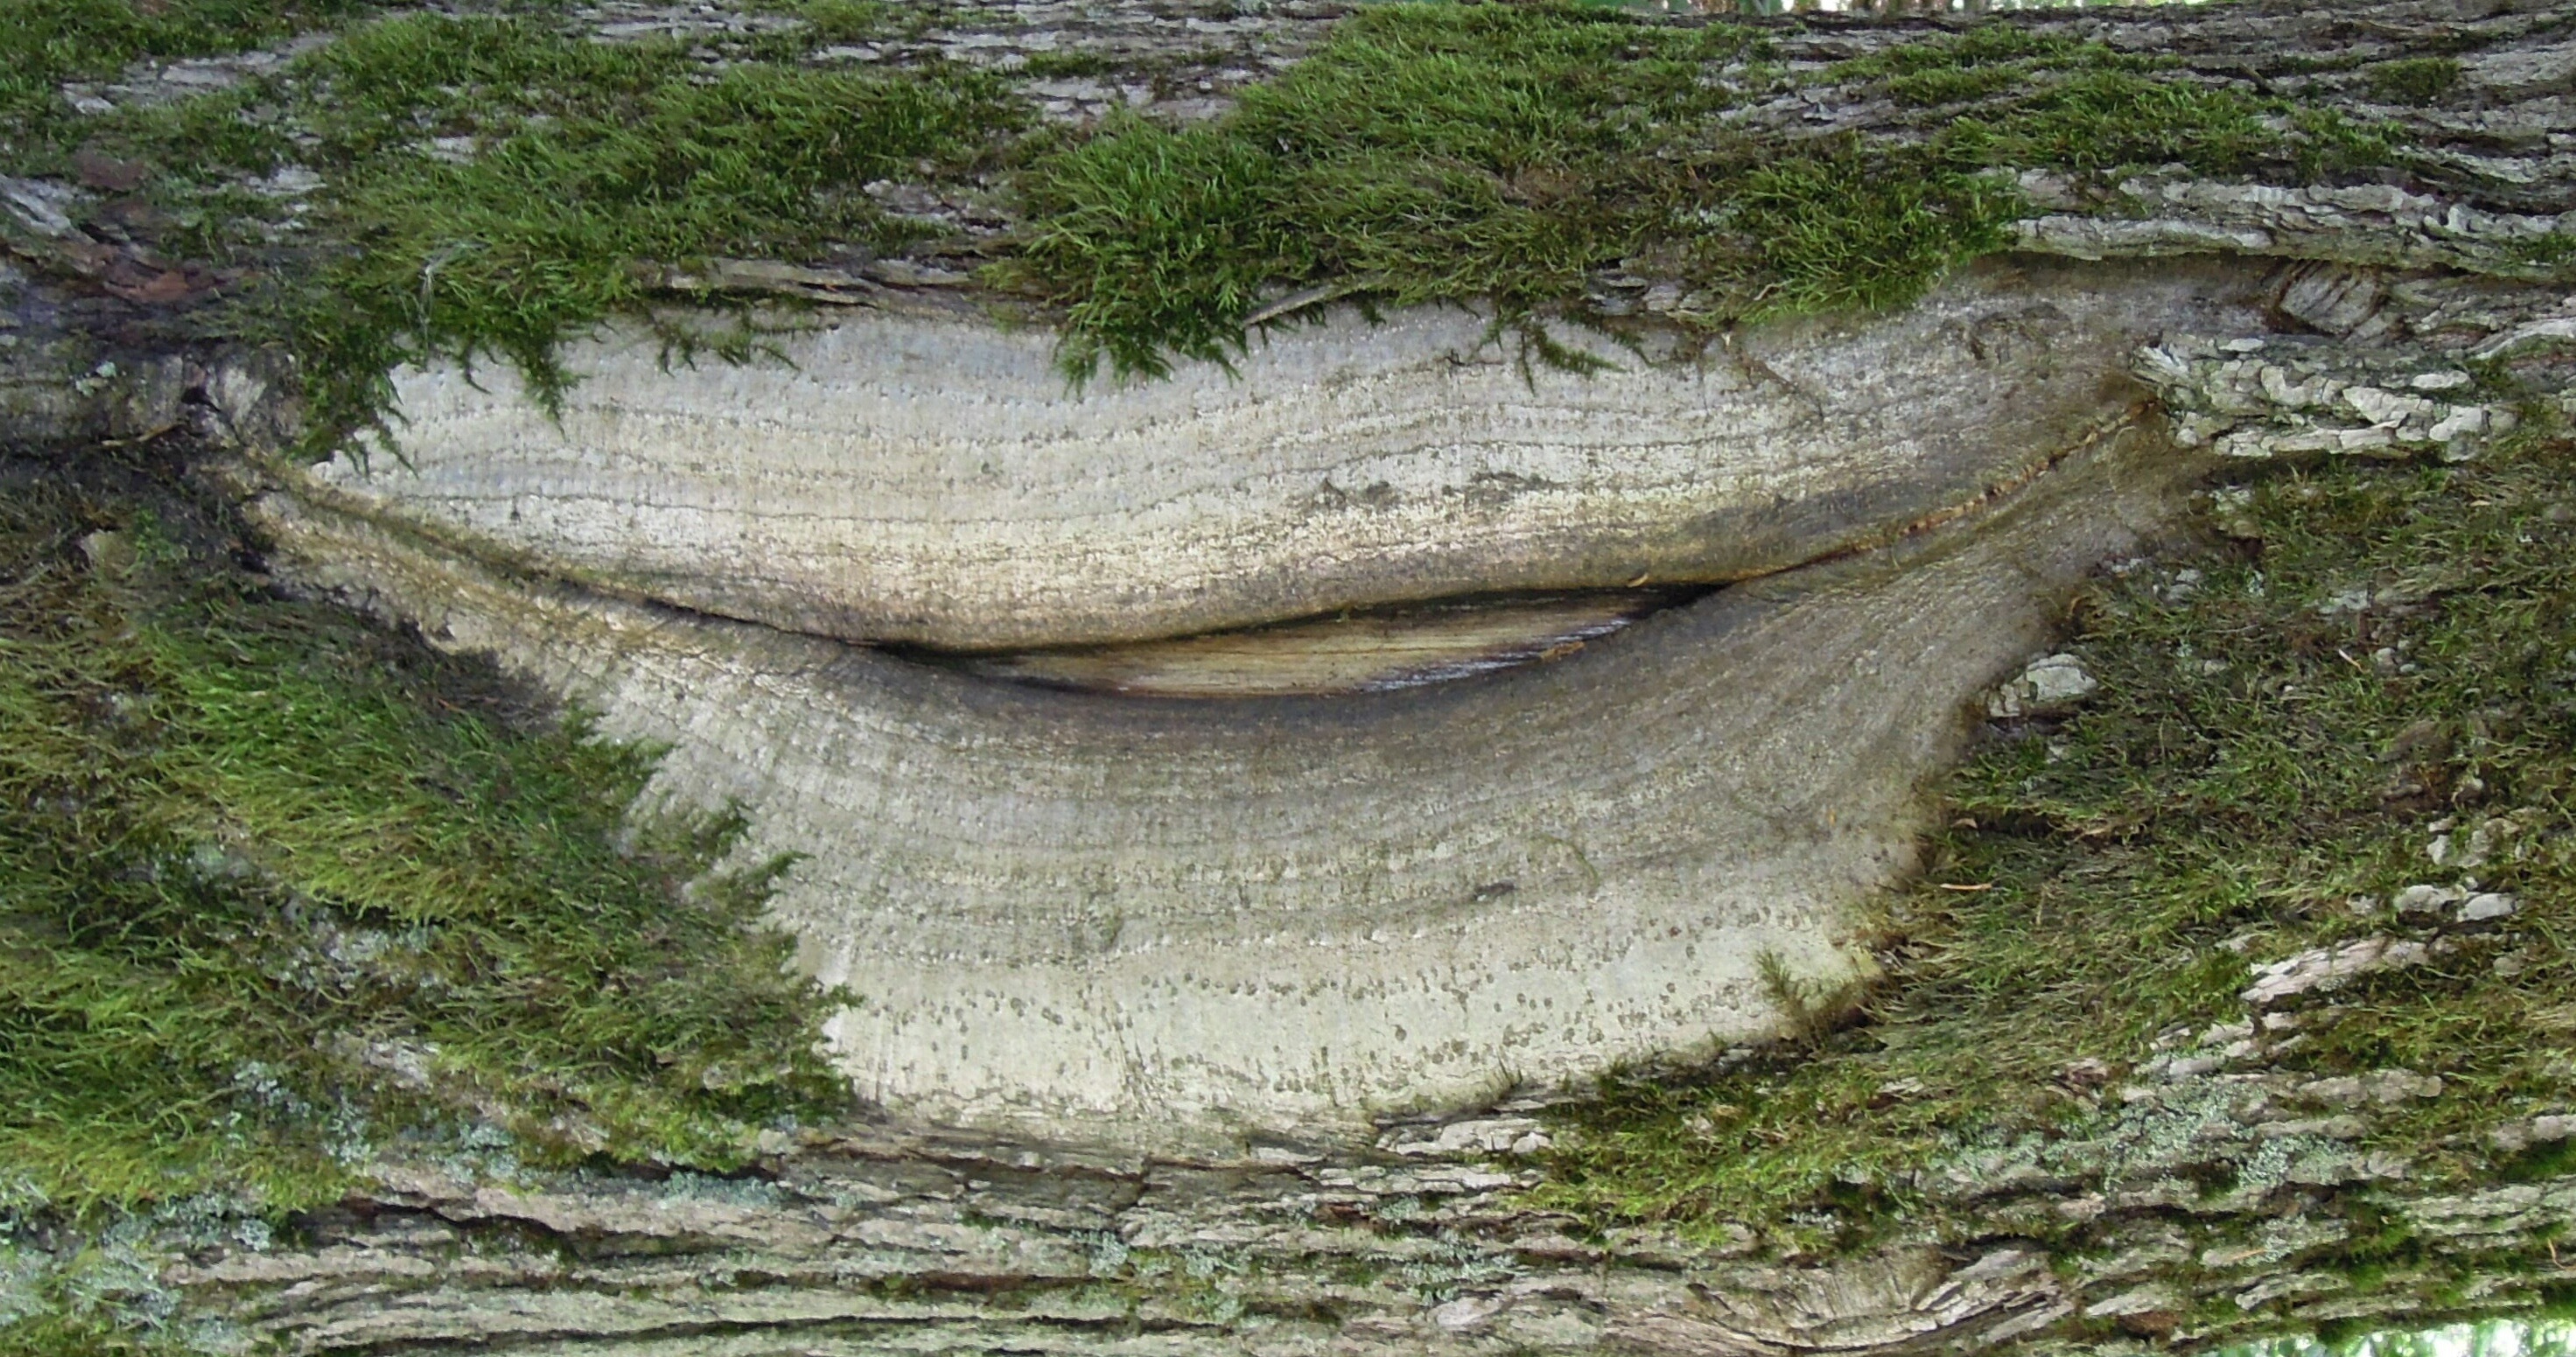
tree, nature, forest, plant, wood, trunk, bark, formation, terrain, lip, mouth, tribe, geology, lips, oak, tree stump, form, ancient history, woody plant, land plant